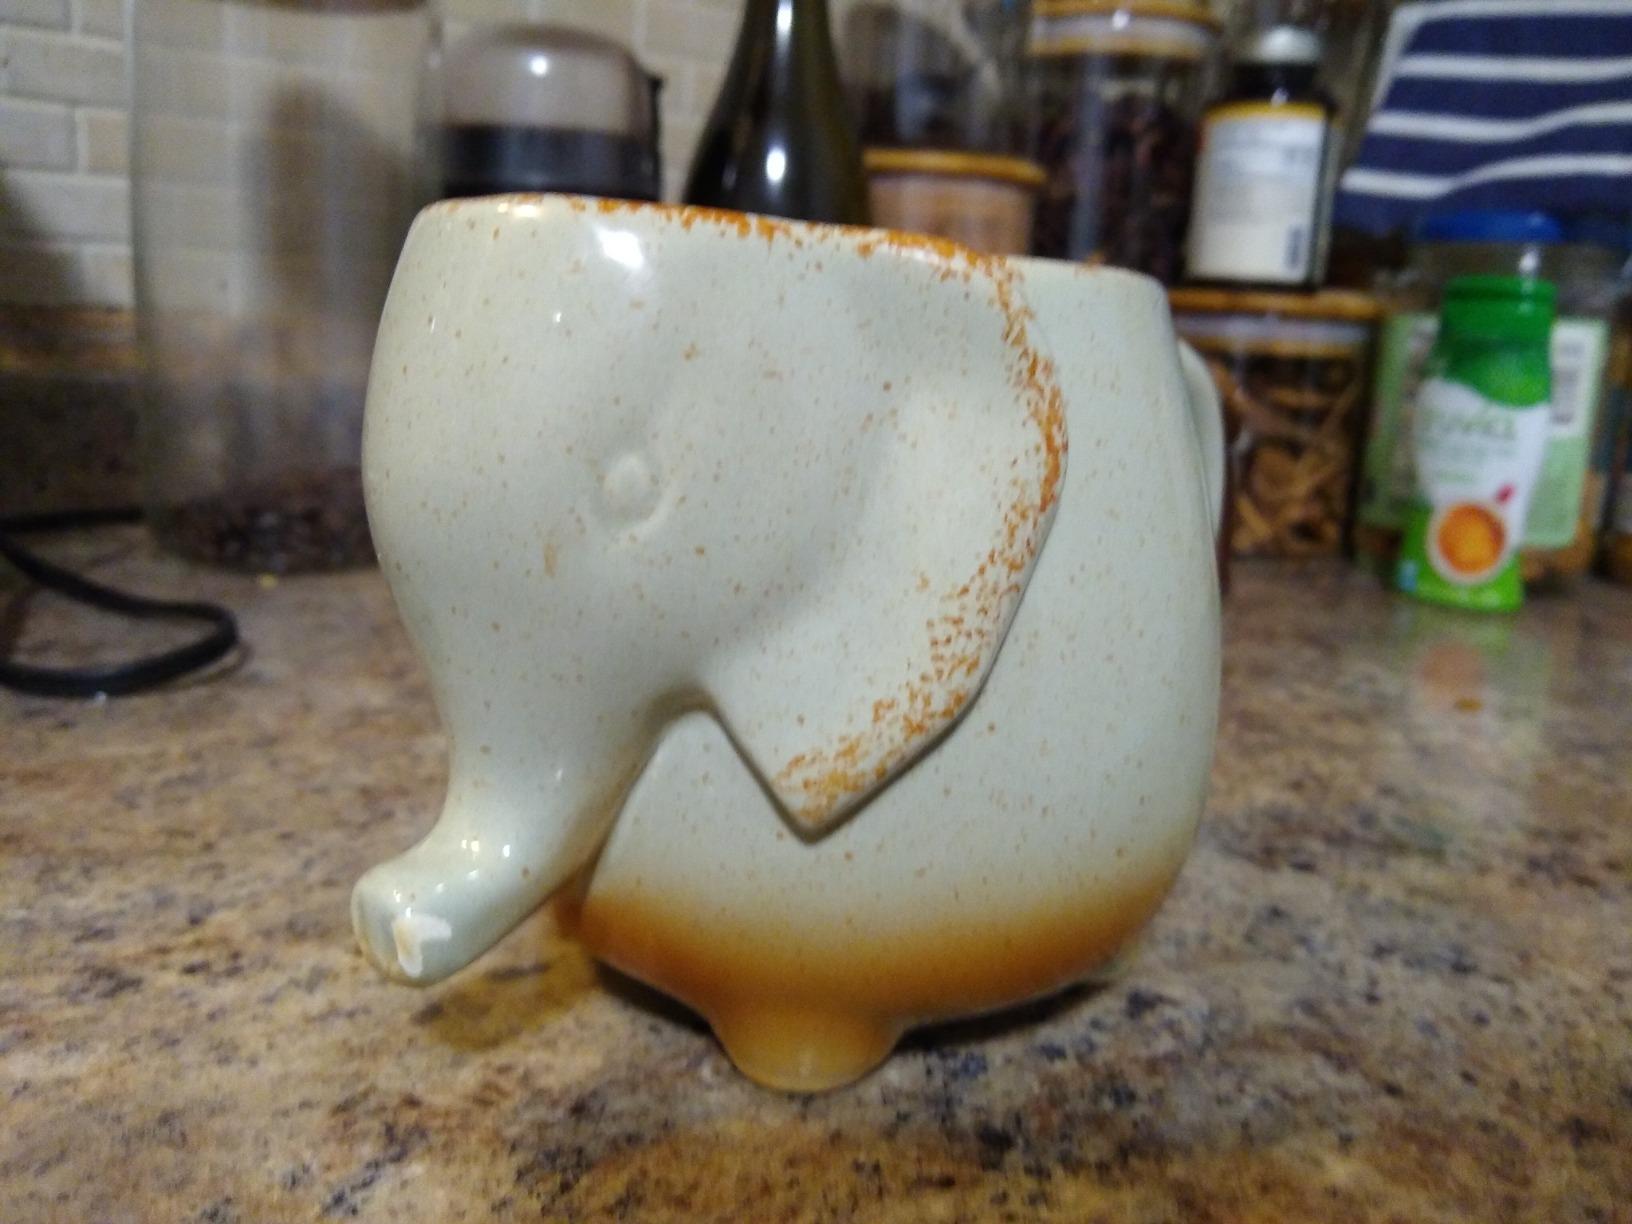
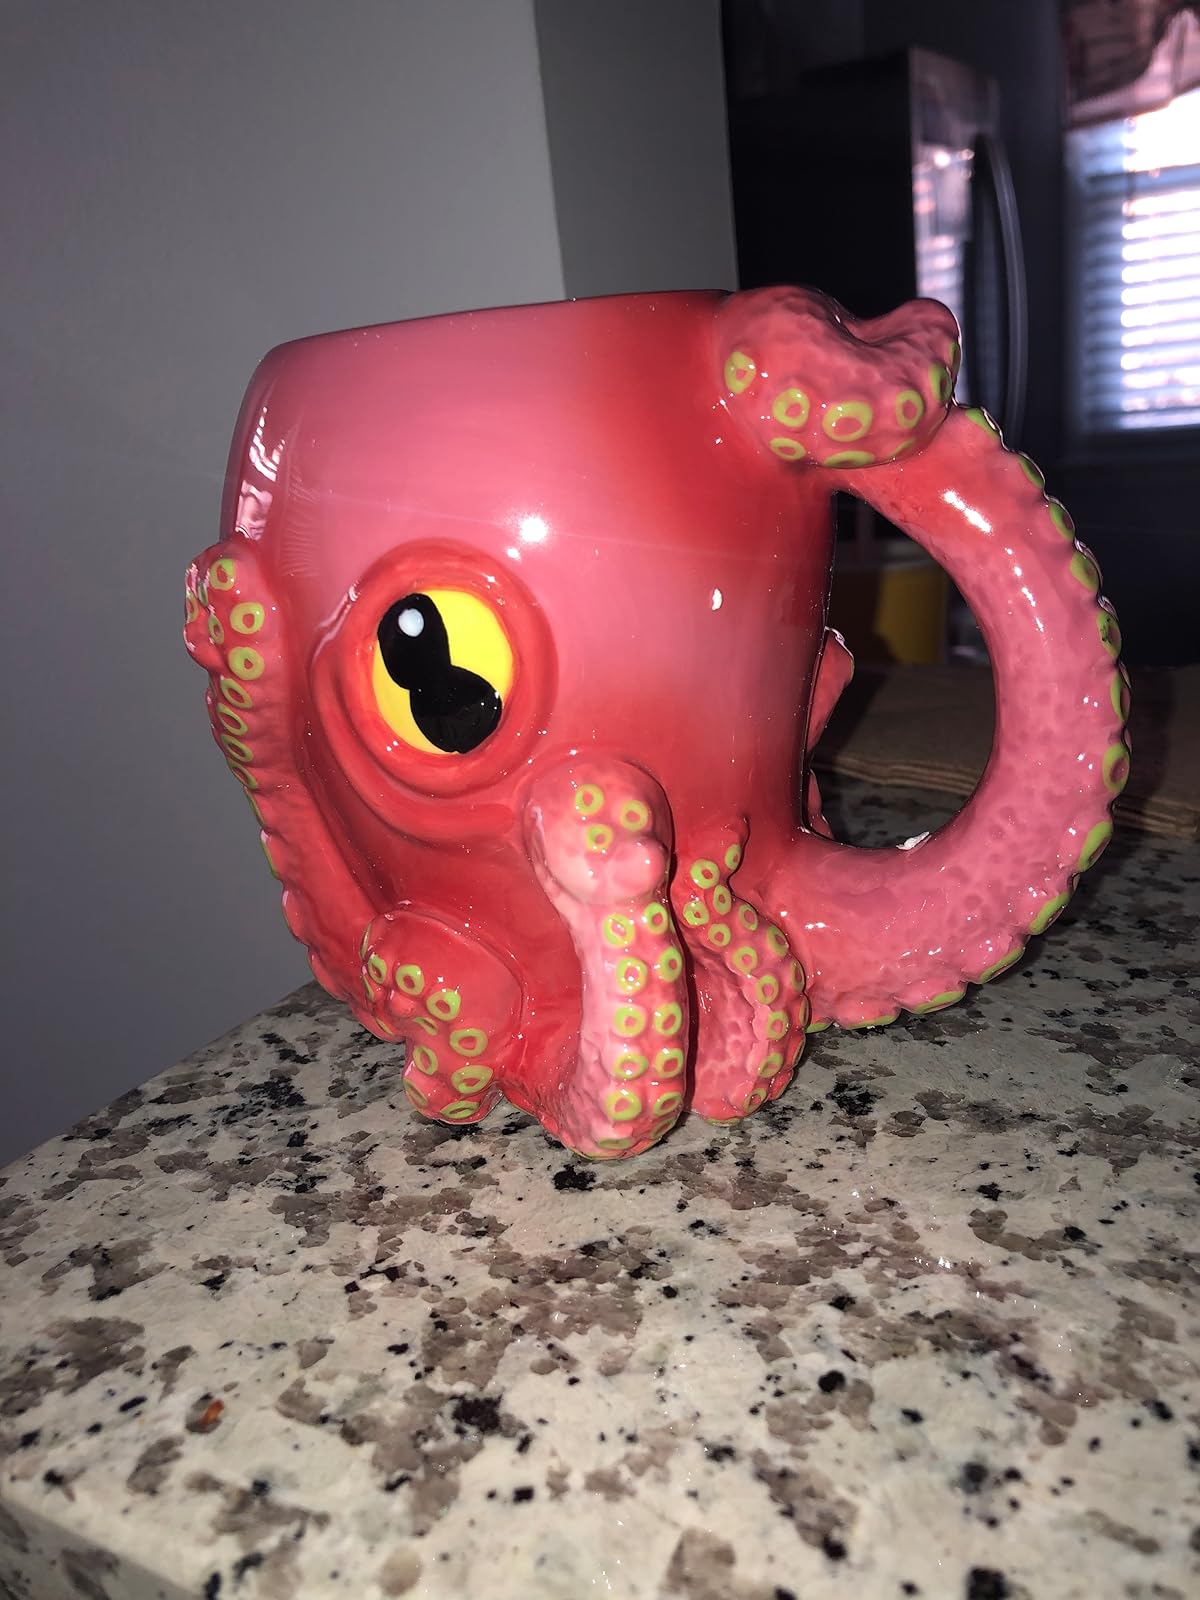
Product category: items_mug
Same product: no